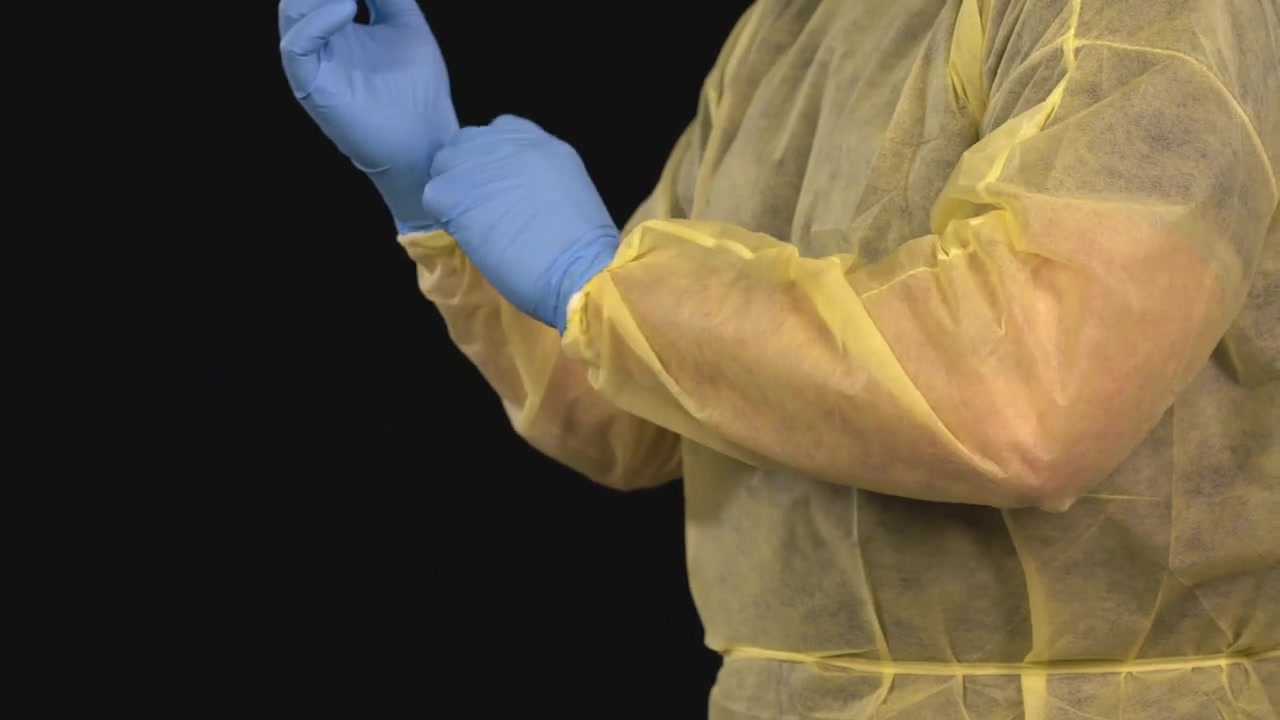
Objects detected:
Gloves
Gloves
Coverall